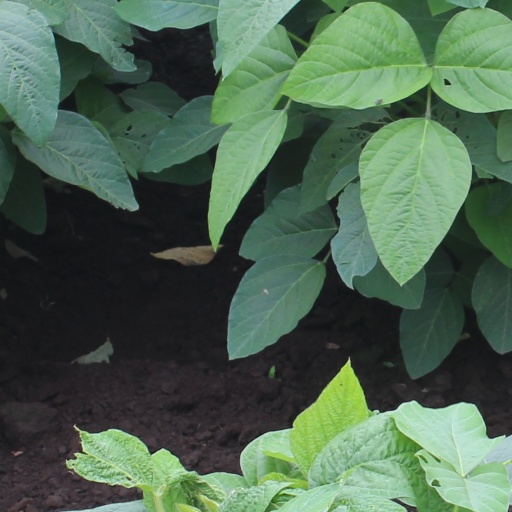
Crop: soybean